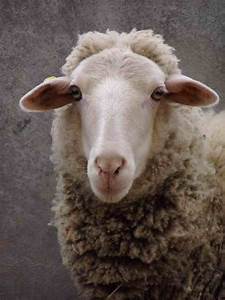
Label: pecora